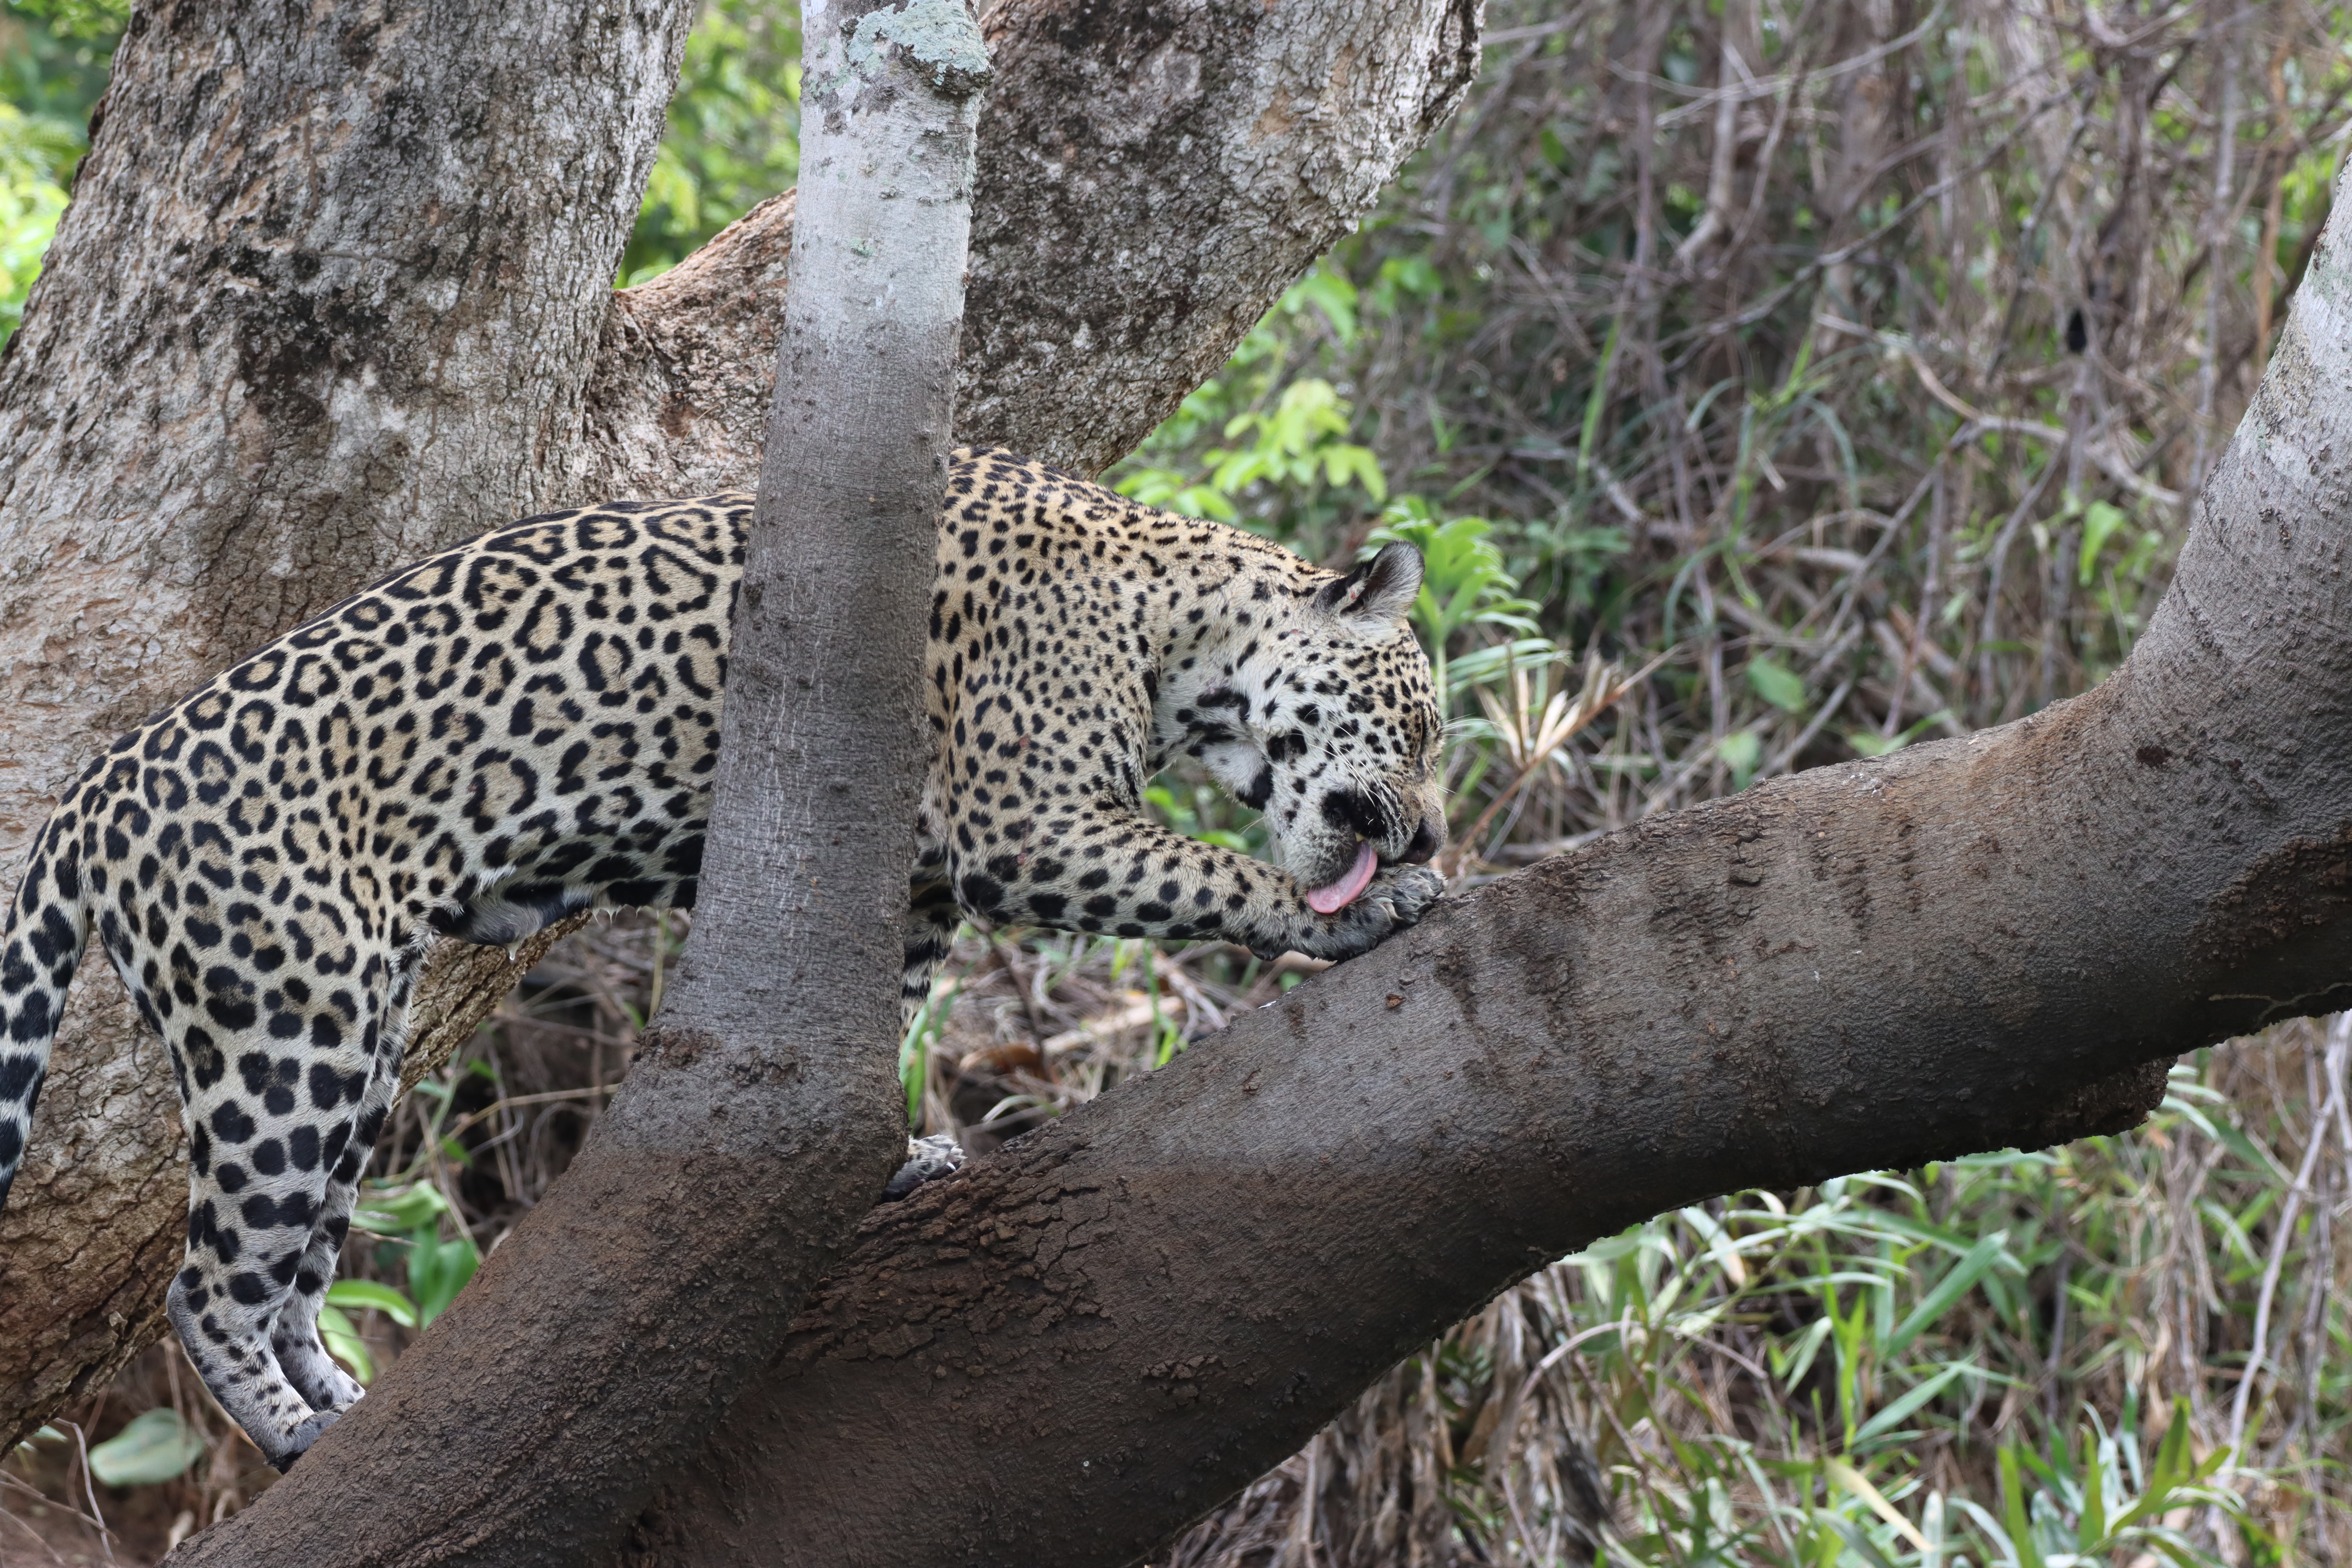
Jaguar: Medrosa